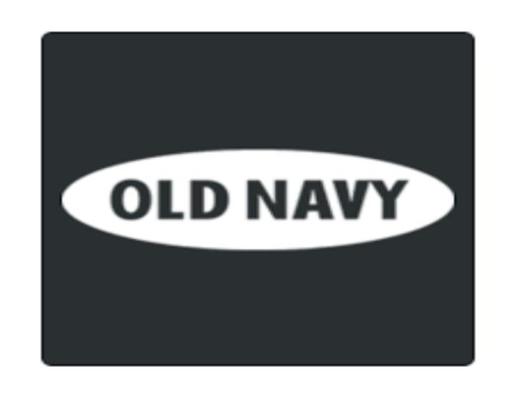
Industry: Clothes